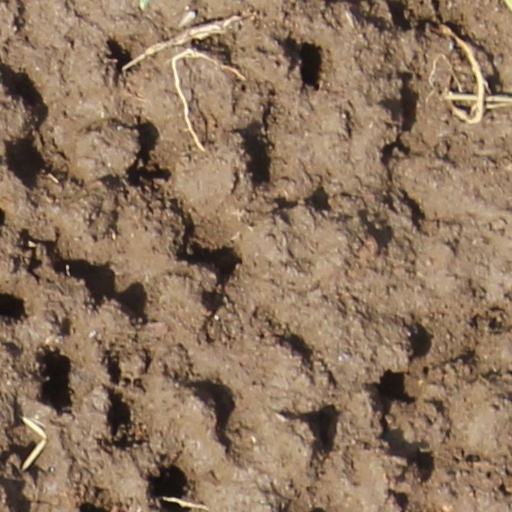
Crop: wheat